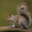
Label: squirrel